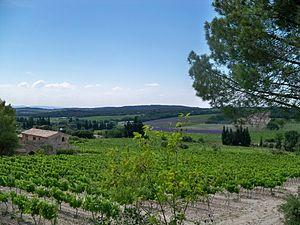
Vignoble vauclusien du Massif d'Uchaux
Le massif d'uchaux, ou côtes-du-rhône villages massif d'Uchaux, est un vin rouge produit sur les communes de Lagarde-Paréol, Mondragon, Piolenc, Uchaux et Sérignan-du-Comtat, dans le département de Vaucluse.
Mondragon est une commune française située dans le département de Vaucluse, en région Provence-Alpes-Côte d'Azur.